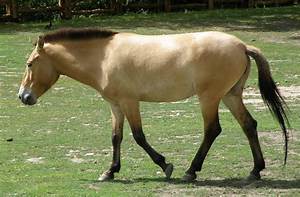
Label: cavallo